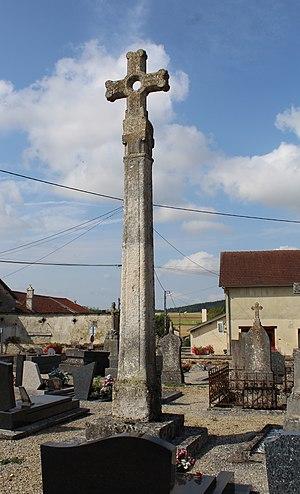
La croix du cimetière.
Blaisy est une commune française située dans le département de la Haute-Marne, en région Grand Est.
Cet article recense les monuments historiques de la Haute-Marne, en France.